Irish Sea

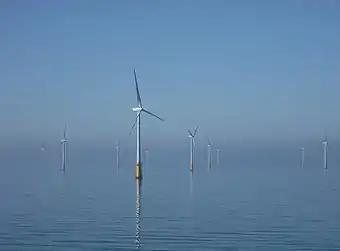
Barrow Offshore windfarm, off Walney Island

An offshore wind farm was developed on the Arklow Bank, Arklow Bank Wind Park, about off the coast of County Wicklow in the south Irish Sea. The site currently has seven GE 3.6 MW turbines, each with diameter rotors, the world's first commercial application of offshore wind turbines over three megawatts in size. The operating company, Airtricity, has indefinite plans for nearly 100 further turbines on the site.